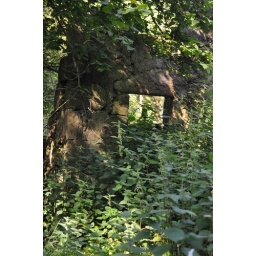
Window of the &amp;quot;Old Woman's Cottage,&amp;quot; a granite ruin on the hill in front of our house in northern Scotland.